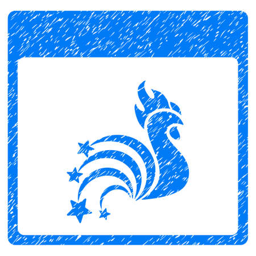
calendar page grainy textured icon for overlay watermark stamps .